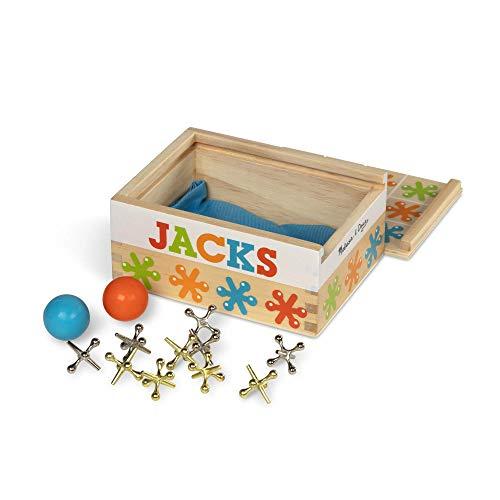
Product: Melissa & Doug Jacks Game with 10 Playing Pieces and 2 Balls in Wooden Storage Box, Great Gift for Girls and Boys - Best for 6, 7, 8 Year Olds and Up
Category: Toys & Games | Games & Accessories
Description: Traditional game of jacks for kids in wooden storage box.
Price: $9.99
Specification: ProductDimensions:3.8x2.5x5inches|ItemWeight:7.2ounces|ShippingWeight:7.2ounces(Viewshippingratesandpolicies)|ASIN:B07VZL4JLQ|Itemmodelnumber:30386|Manufacturerrecommendedage:6-12years